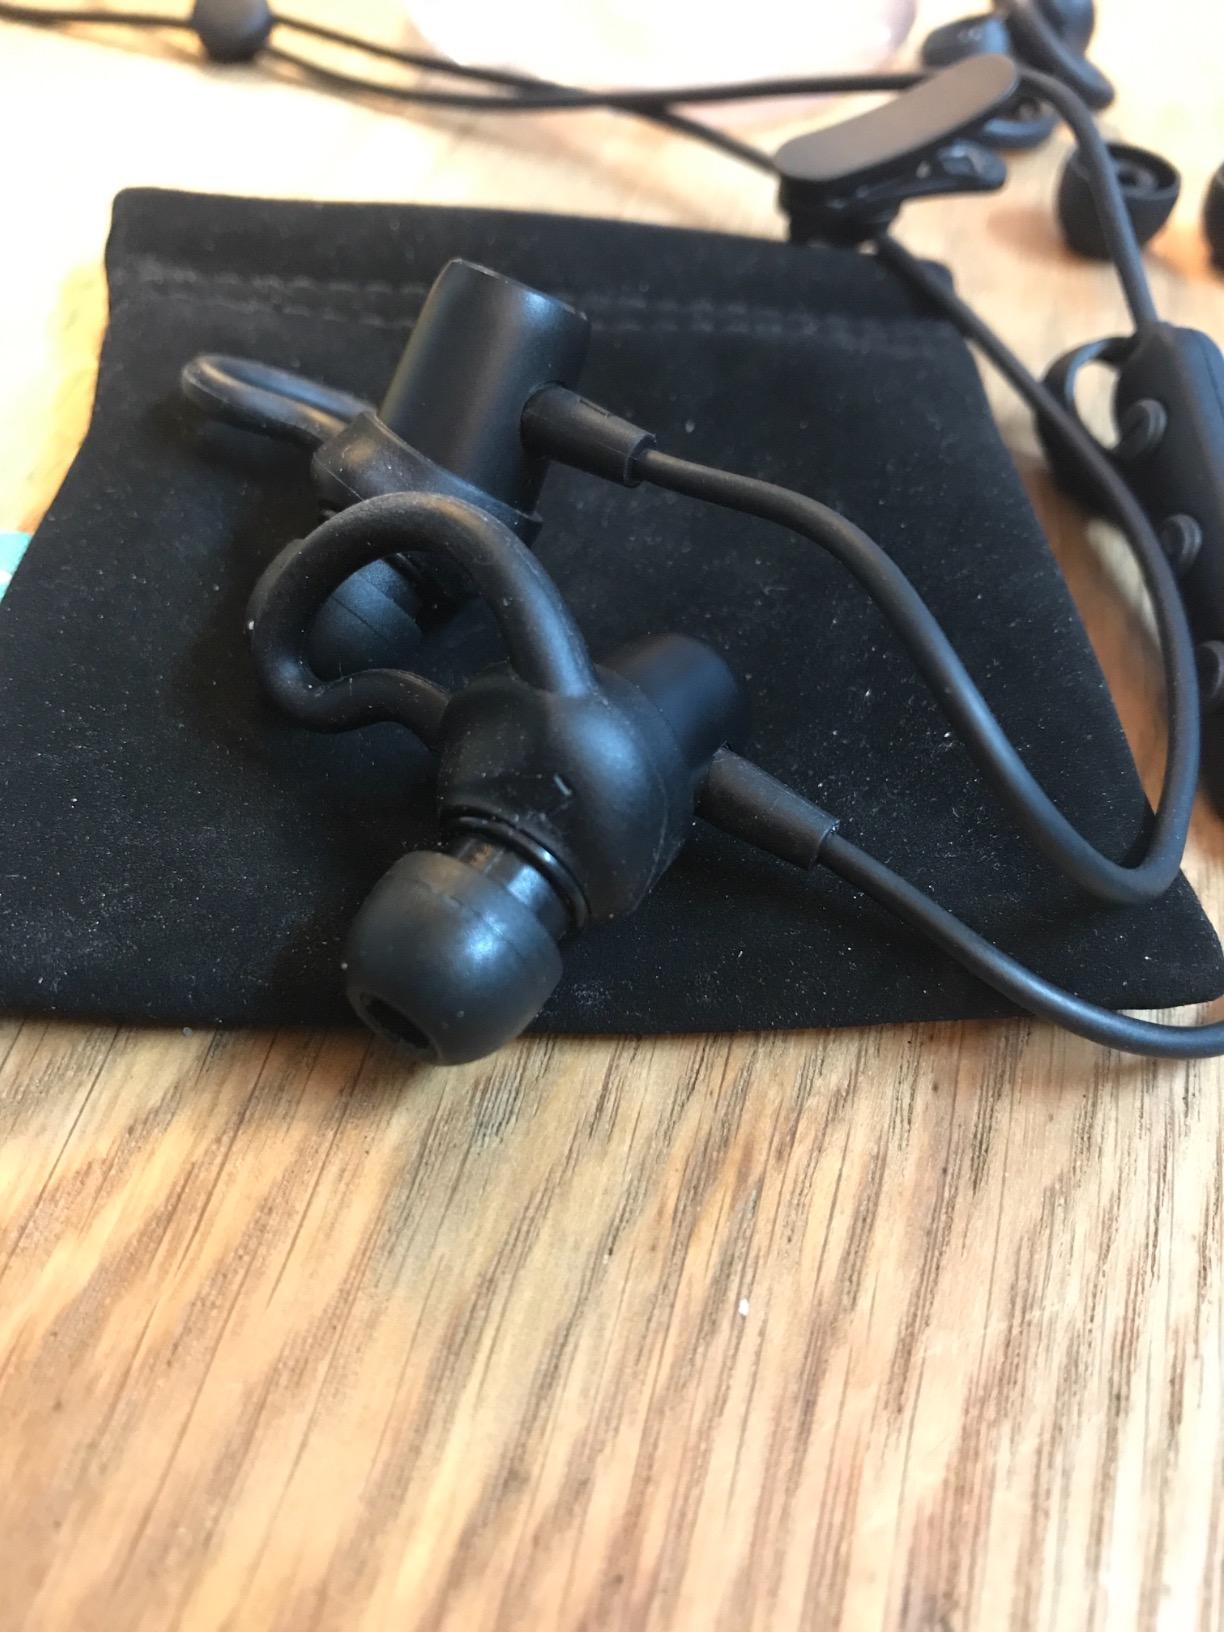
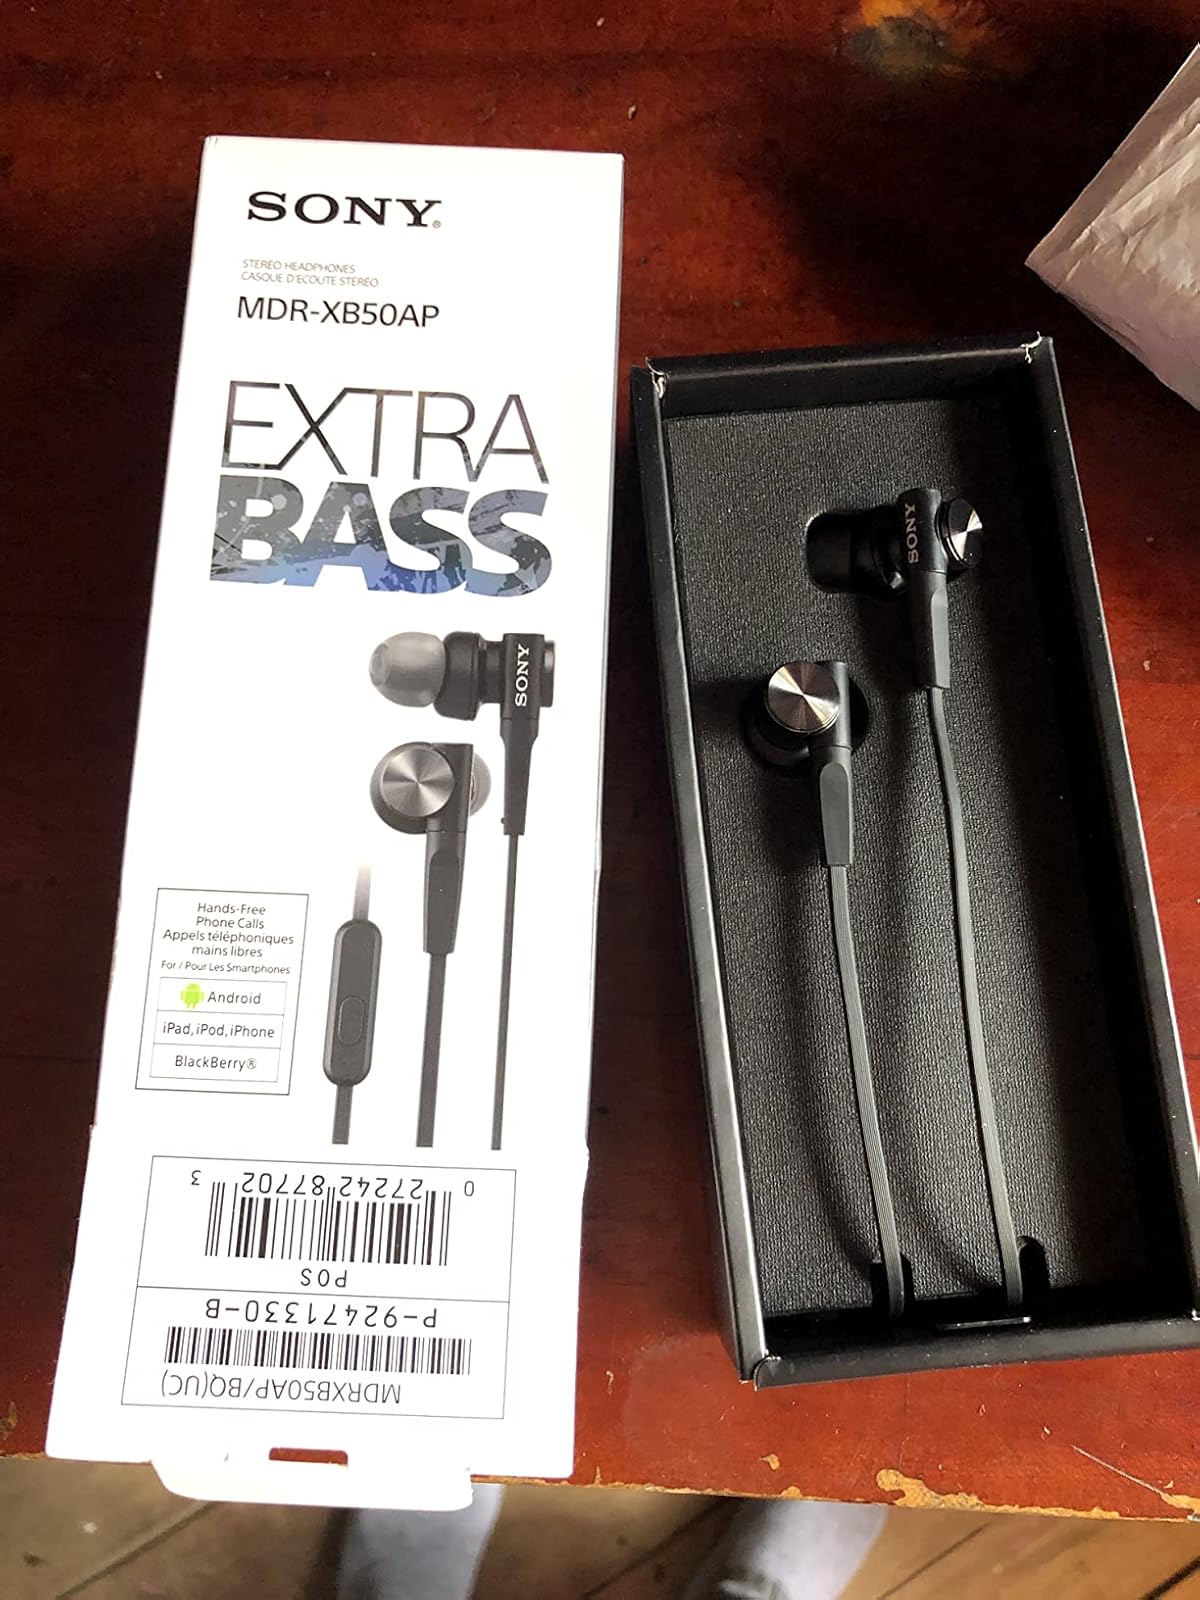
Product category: headphones
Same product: no